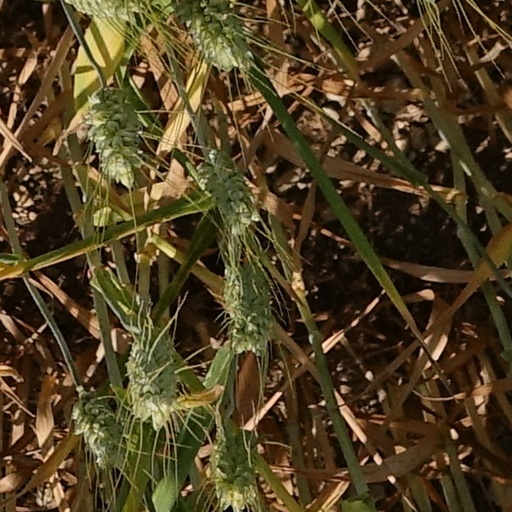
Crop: wheat